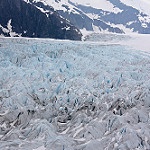
Label: glacier